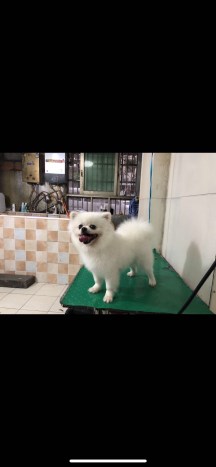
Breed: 1936-n000005-Pomeranian